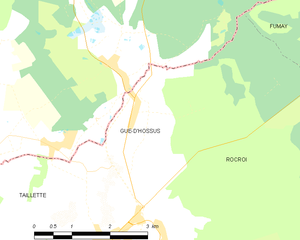
Carte des communes françaises: Gué-d'Hossus